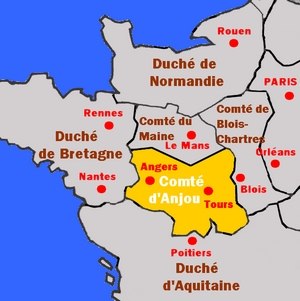
Anjou
Grevskabet Anjou omkring 1050
Anjou har været et grevskab, hertugdømme og en fransk provins der ligger omkring byen Angers i Loiredalen i det vestlige Frankrig. Det svarer nogenlunde til nutidens departement Maine-et-Loire.